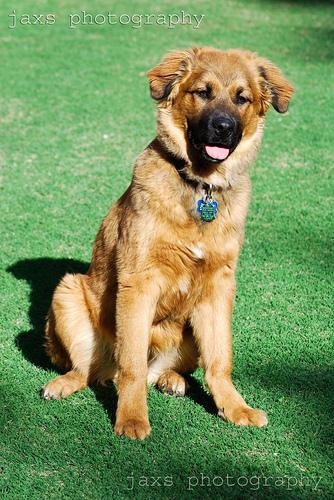
Breed: leonberger